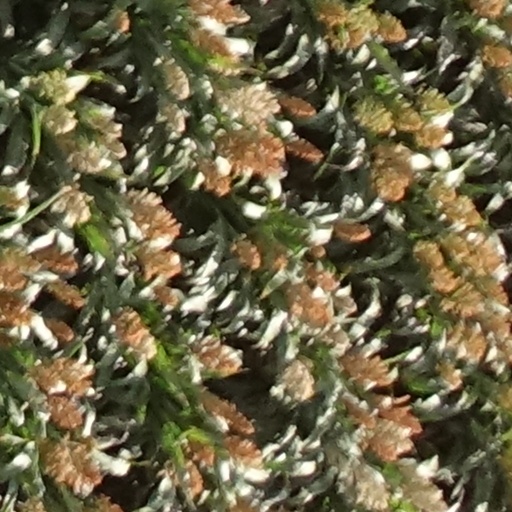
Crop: sorghum